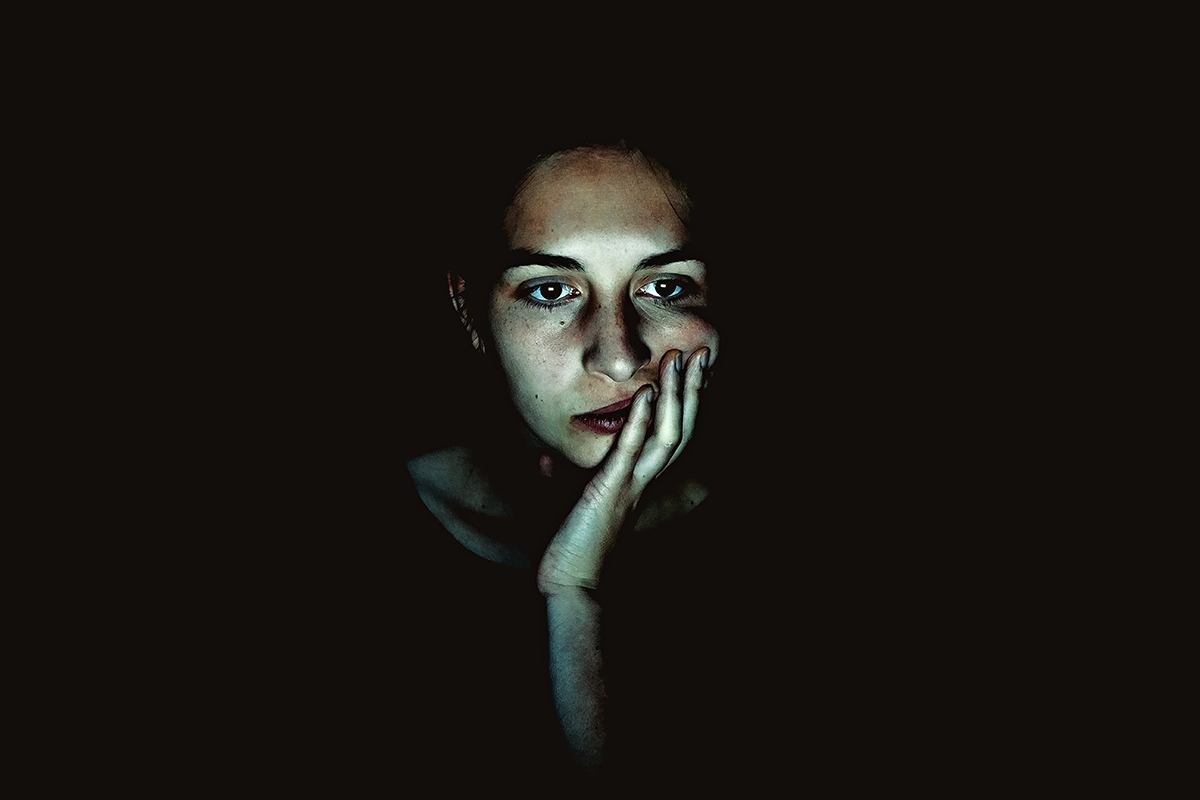
Gender: women